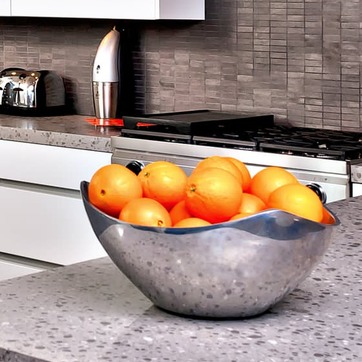
Material: food